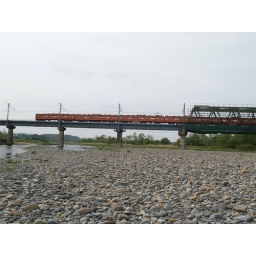
The Chuo Line train passes over the river